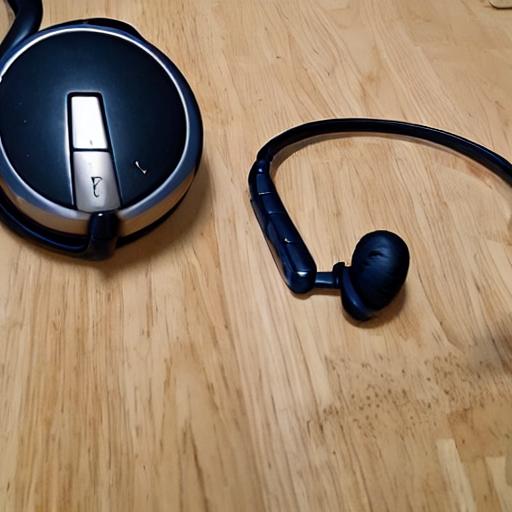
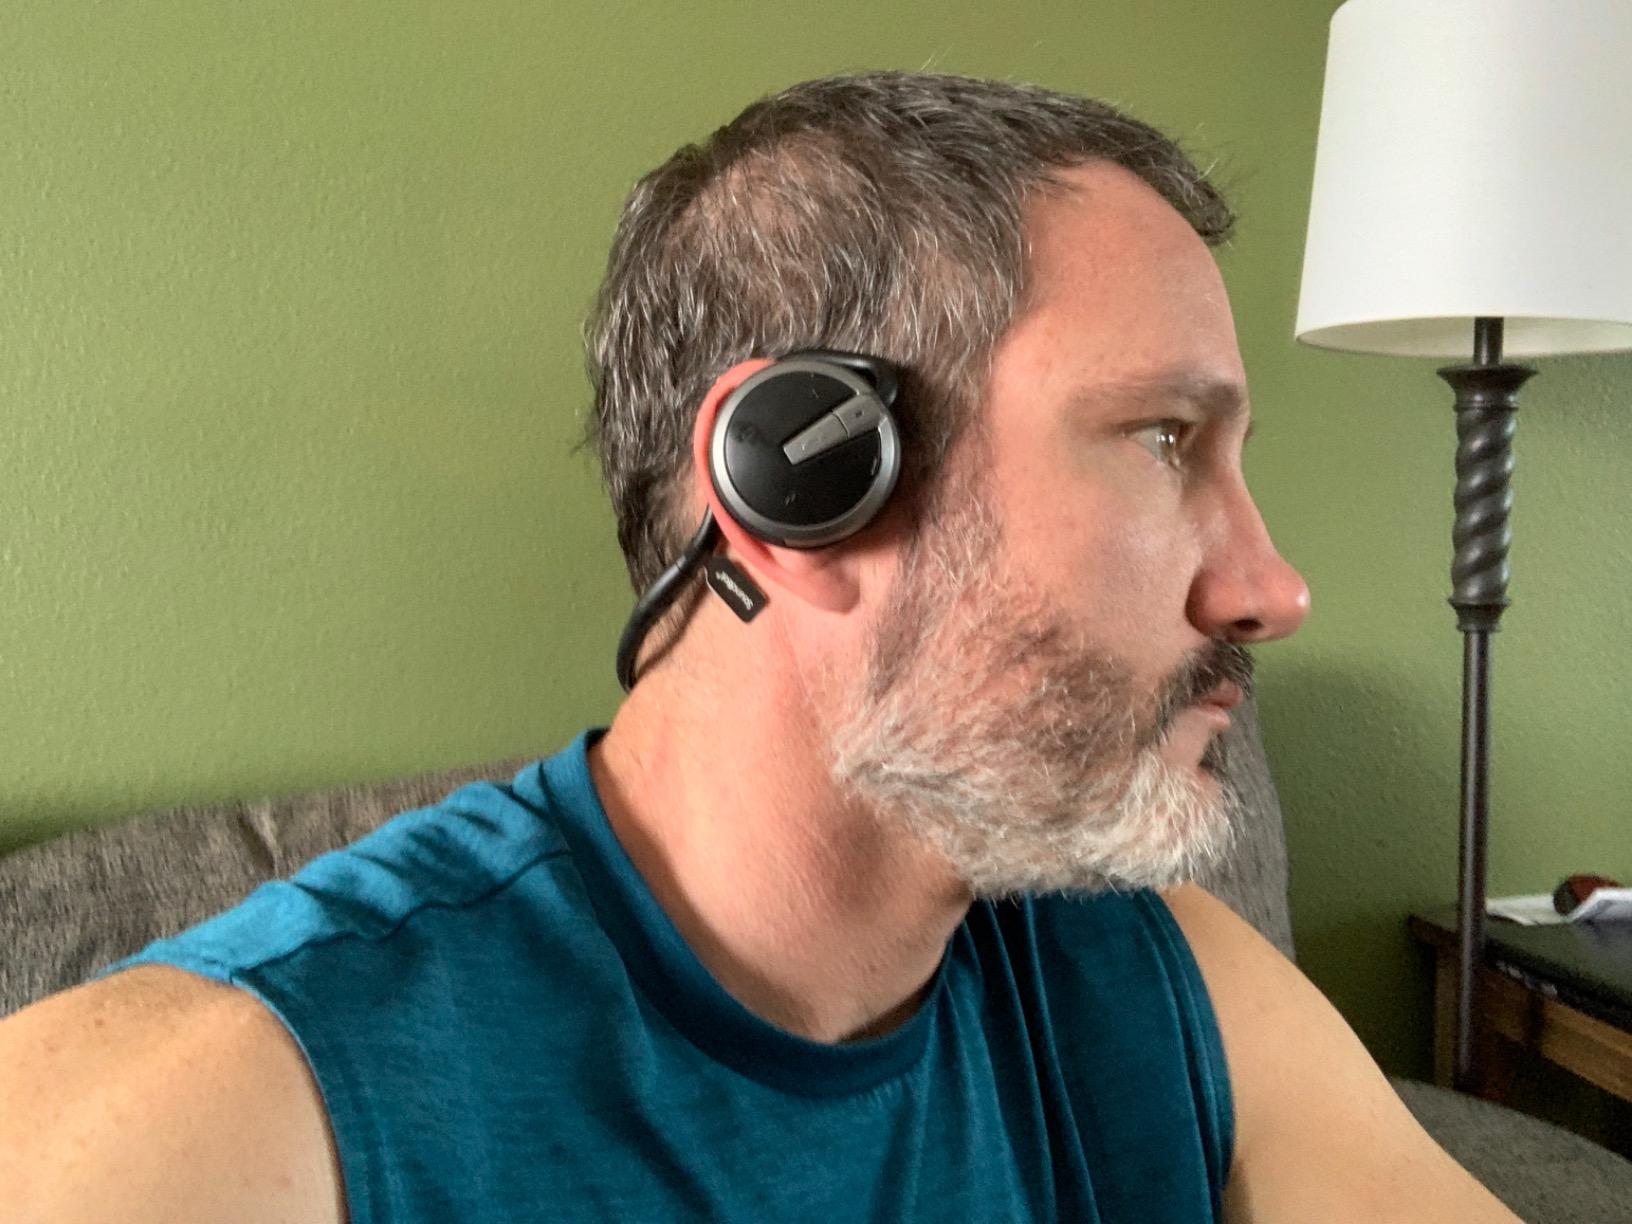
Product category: headphones
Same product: no